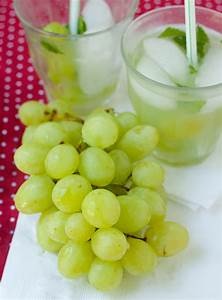
Label: grape